Furutaka-class cruiser

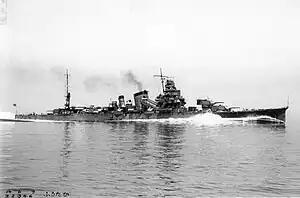
"Furutaka" after modernization

The six single Mark I main battery was replaced by three twin-turrets housing the /50-cal Mark I guns from "Haguro" and "Ashigara" re-bored to Mark II (as there was a shortage of Mark II guns at this time). Light anti-aircraft protection was augmented with eight 25 mm automatic cannons in four twin mounts. The six pairs (three per side) of fixed torpedo tubes mounted on the middle deck were replaced with two quadruple mounts using the powerful Type 93 torpedo, located on the upper deck, one on each side of the catapult.